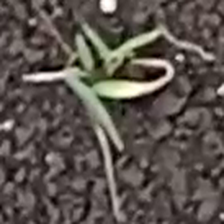
Weed species: Digitaria_SP_(Digitaria Sanguinalis )